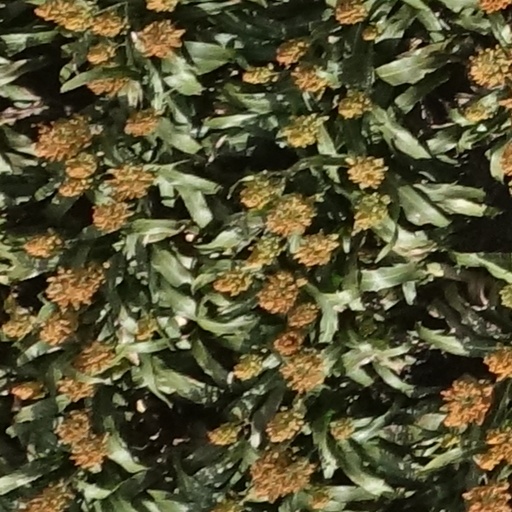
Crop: sorghum